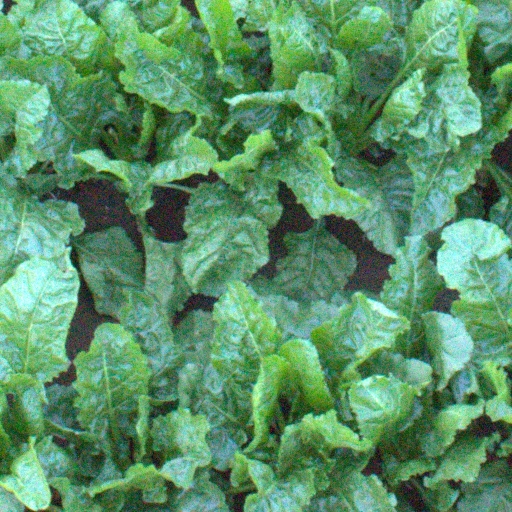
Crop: sugar beet